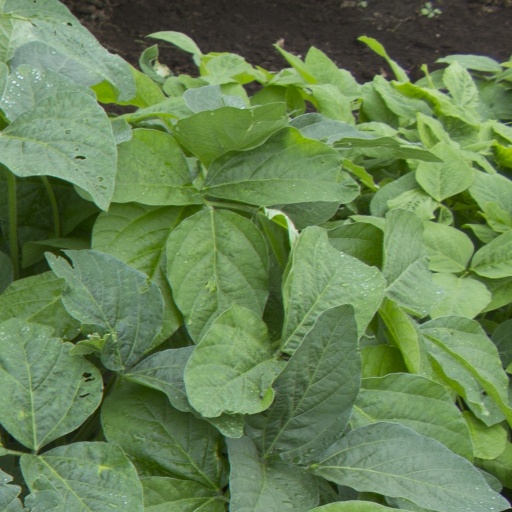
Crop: soybean